Maria Pronchishcheva

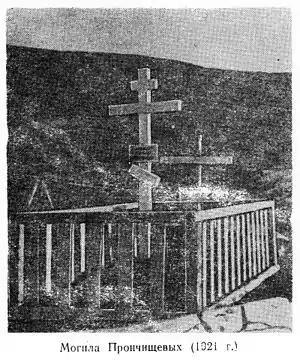
1921 picture of the burial site of Vasili and Tatiana Pronchishchev in Ust-Olenyok. The grave was moved after the bodies were exhumed in 1999.

Pronchishcheva is not mentioned in either her husband's reports or the ones of Chelyuskin, Bering or Chirikov. Even the record of her death in the logbook of "Yakutsk" does not contain her first name.